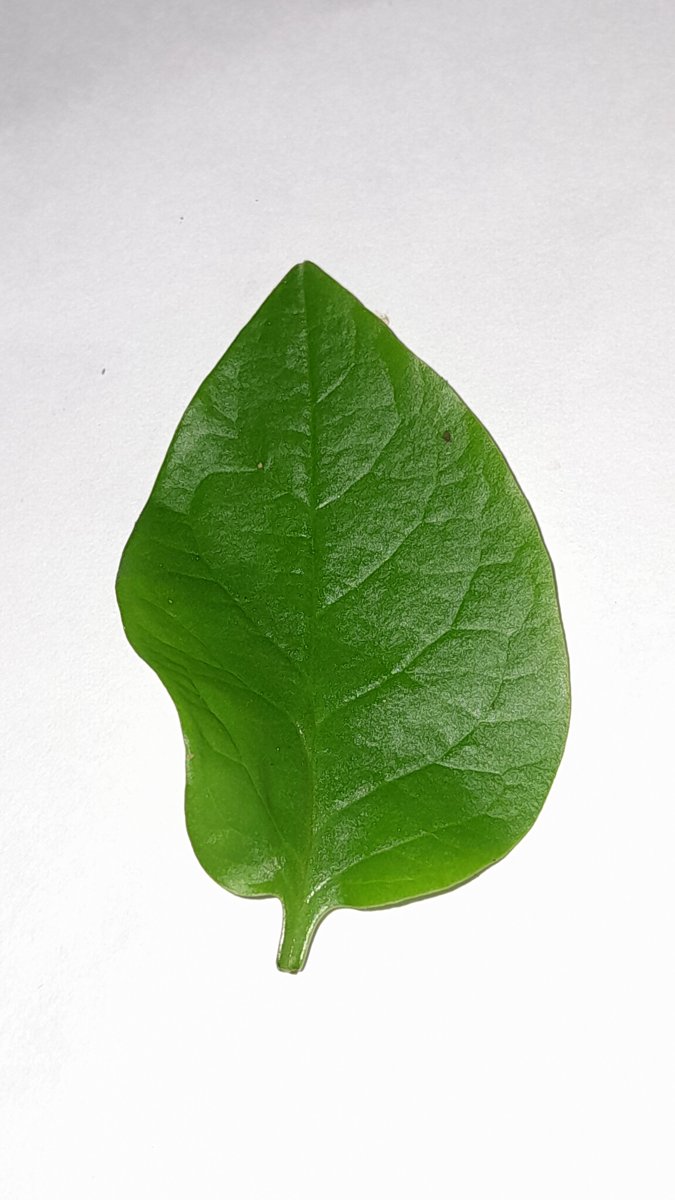
Label: Healthy-Leaf